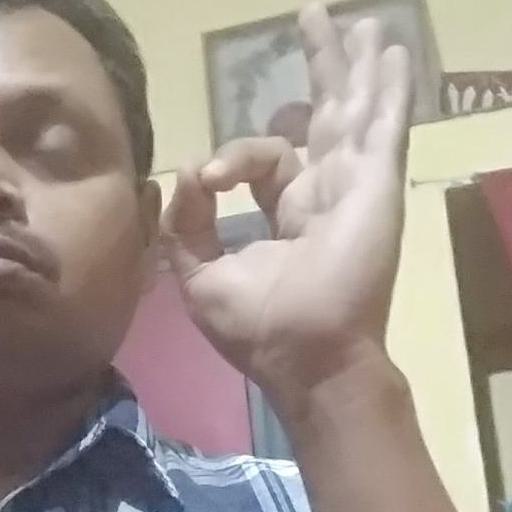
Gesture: ok